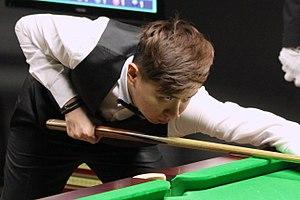
Xiao Guodong, né le 10 février 1989 à Chongqing, dans la province du Sichuan, est un joueur de snooker chinois, professionnel depuis 2007.